Brand New (Ben Rector album)

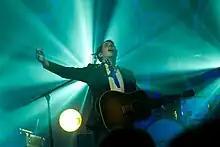
Rector performing live in 2016

Having found a level of success in his music career, Rector described it as "a weird let-down". Throughout his college years he had been continuously pursuing music exclusively, and inspiration for songs was easy to come by since the experiences were all brand new to him. He wanted to return to feelings at the beginning of his career where he "just didn’t want to set a guitar down". Because of this, much of his efforts were focused directly on his next album, and stopped touring temporarily to do so. Rector made sure that every song on the album was a positive one, to reflect a similar feeling of naivety he felt when first making music. To do so, every song was "vibrant, life-giving, and just jumps out of the speakers".